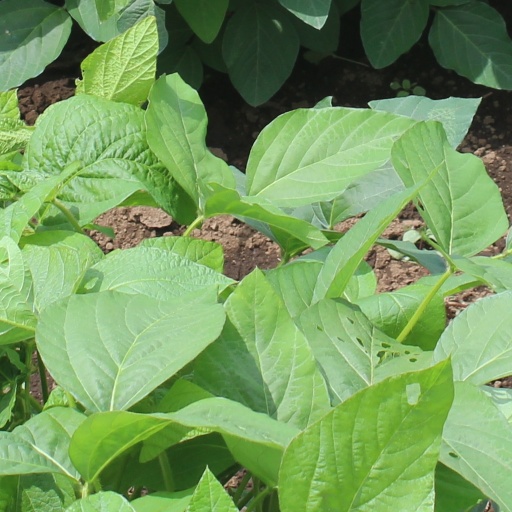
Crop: soybean